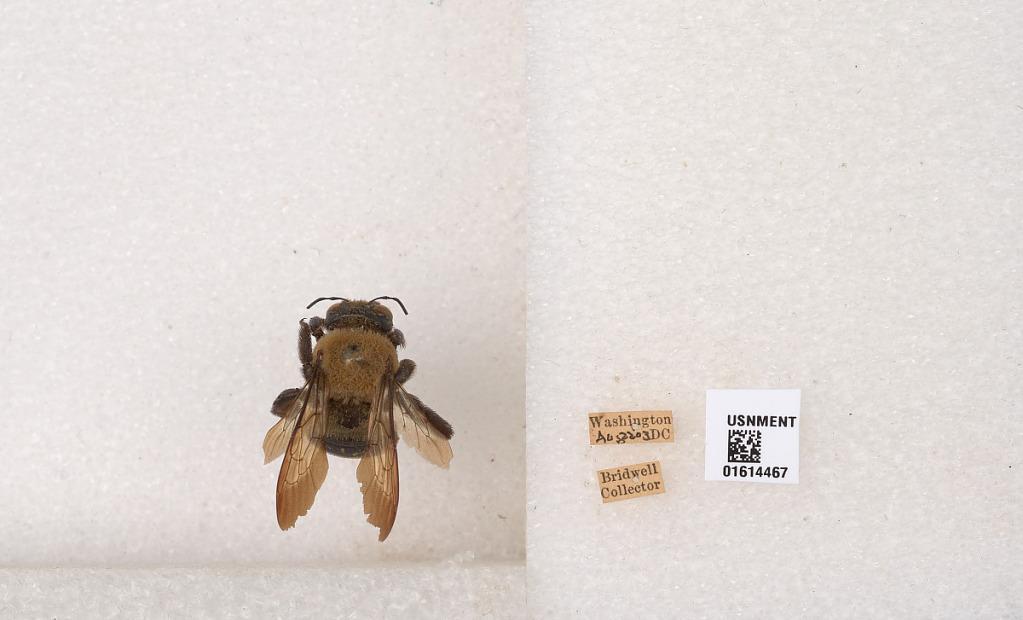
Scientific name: Xylocopa (Xylocopoides) virginica virginica (Linnaeus)
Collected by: J. Brazilino
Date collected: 1903-8-22
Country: United States
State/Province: Washington, D.C.